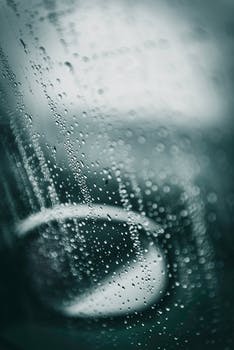
Label: No Watermark